Ur (continent)

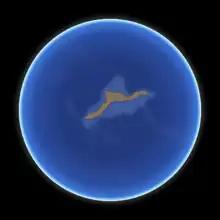
Artistic depiction of Ur

About 1.3–1.1 Ga, Ur joined the continents Nena and Atlantica to form the supercontinent Rodinia. In the reconstruction of , Ur remained the nucleus of eastern Gondwana until the break-up of Gondwana. In other reconstructions, however, India and East Antarctica did not collide until Rodinia formed 1.1 Ga. Furthermore, in the early Archaean Earth's mantle was 200 °C hotter than today, and many characteristics of modern tectonics, such as ophiolites, blueschists, lawsonite-bearing eclogites, and ultra-high-pressure rocks, did not exist or were rare. This makes most proposed Archaean supercontinents controversial, including Rogers's 3 Ga supercontinent.